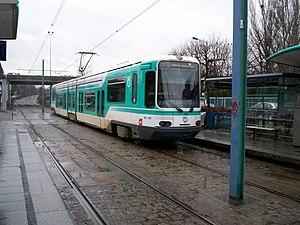
T1 à Hôpital Delafontaine
La liste des stations du tramway d'Île-de-France propose un aperçu des stations actuellement en service sur les lignes de tramway d'Île-de-France, en France. La première ligne a ouvert en 1992. L'ensemble des lignes, qui ne sont pas toutes en correspondance entre elles, comprend 204 stations, depuis le 14 décembre 2019, date d'extension de la ligne 4 du tramway d'Île-de-France.